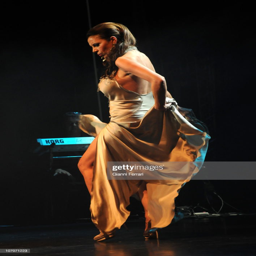
person performs on stage during her concert .